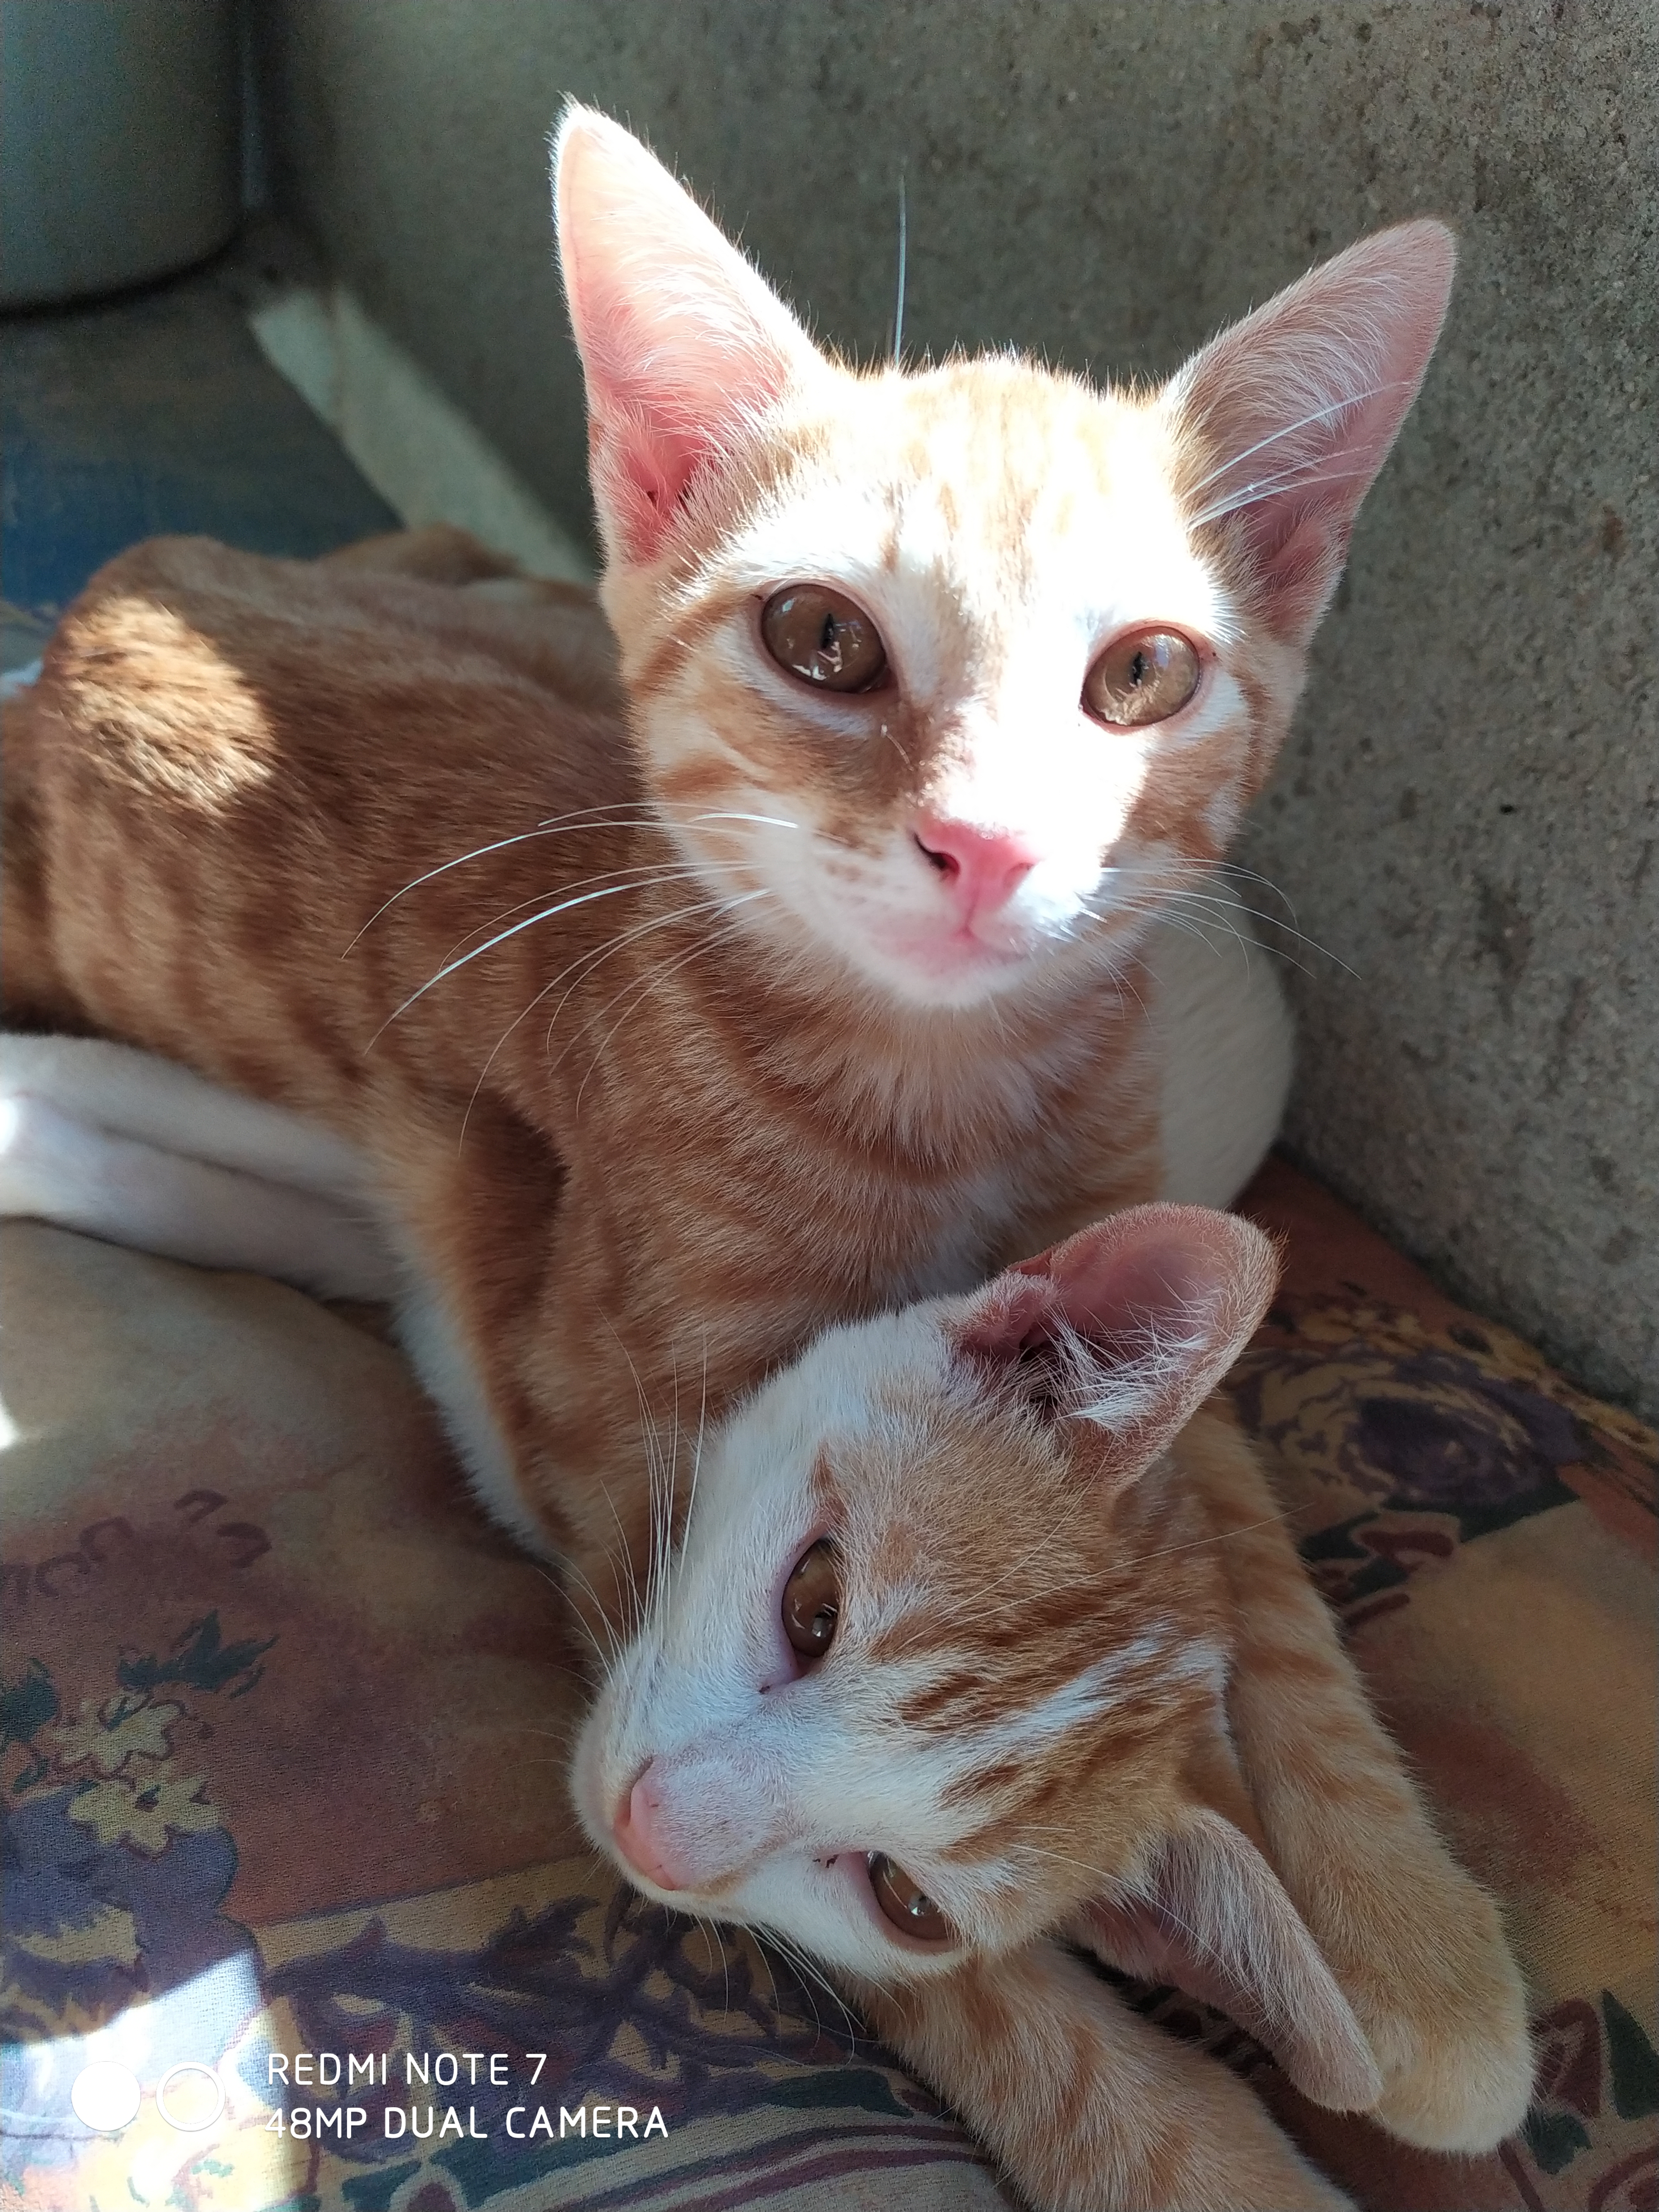
cat, mammal, vertebrate, small to medium sized cats, felidae, whiskers, Arabian mau, carnivore, kitten, german rex, aegean cat, domestic short haired cat, european shorthair, fawn, asian, tabby cat, photo caption, Ojos azules, oriental longhair